PAL-V Liberty

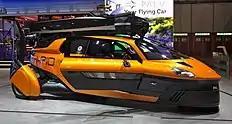

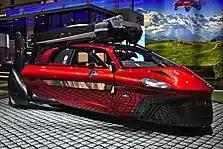

After delivering 90 Pioneer Editions, PAL-V will start shipping the Sport Edition. The projected delivery date has been postponed numerous times, and was first expected in the 2010's. As of March 2022 the first delivery was expected to be in 2023.